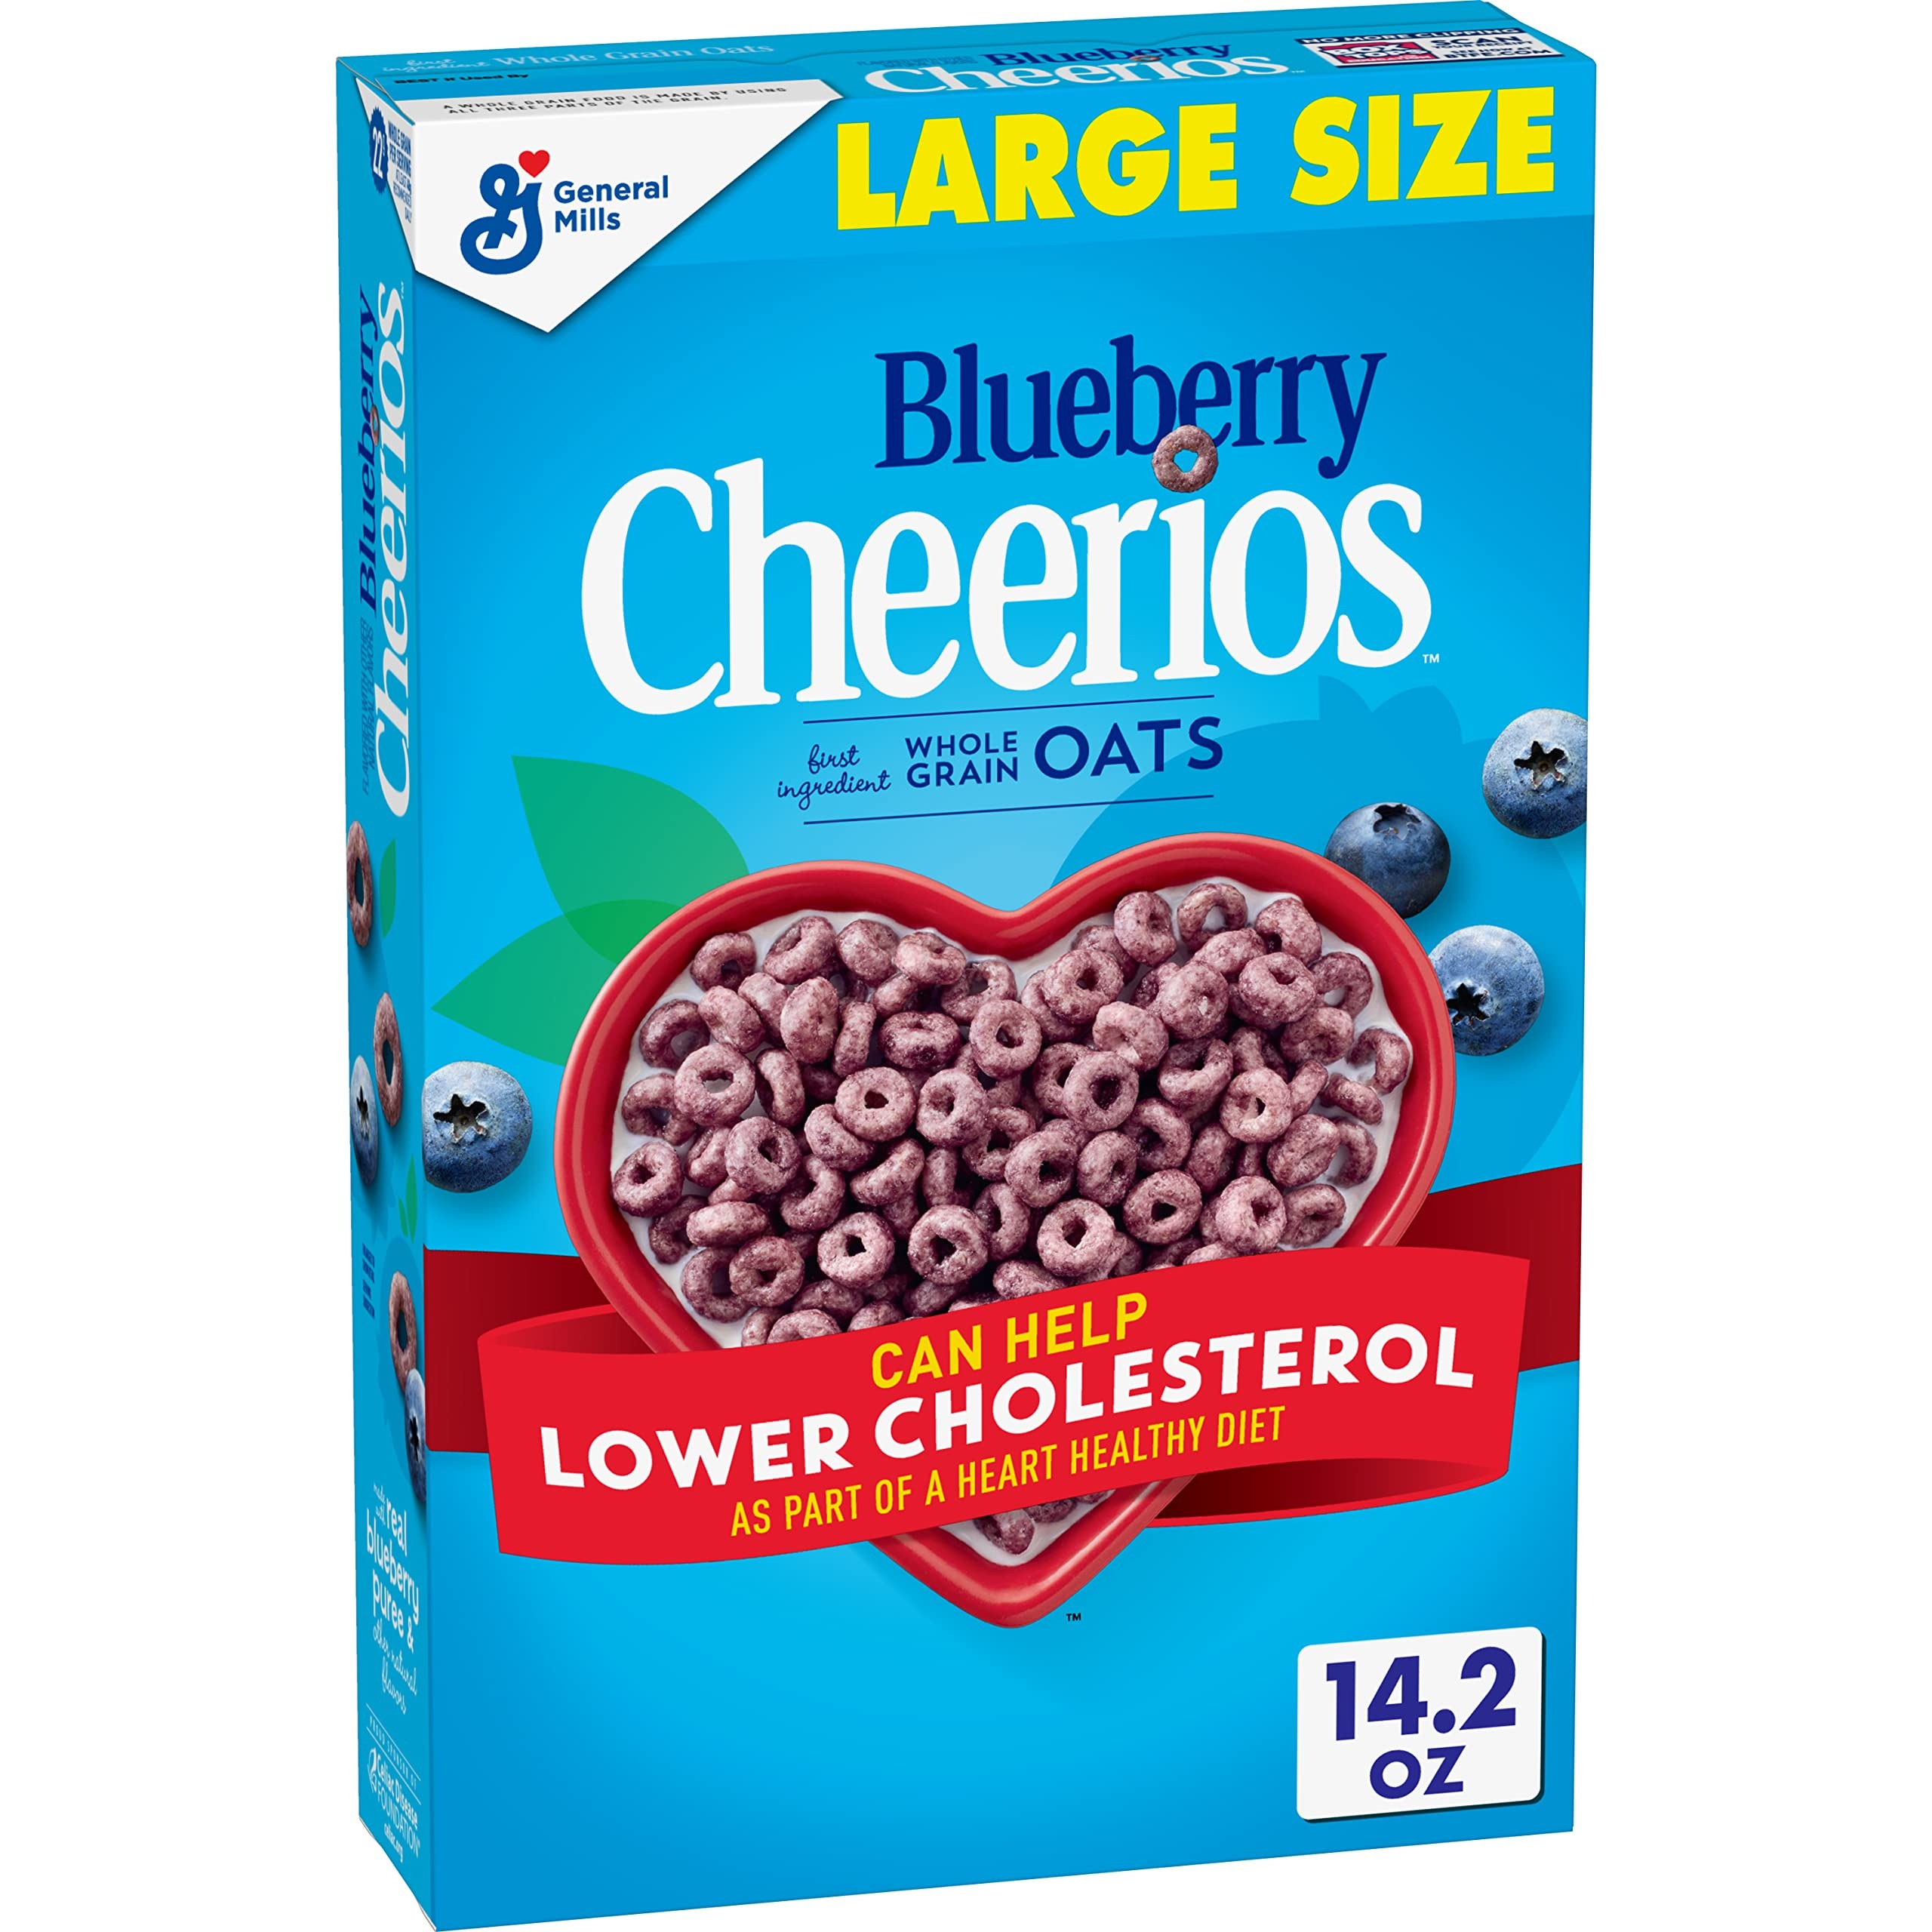
Item Name: Blueberry Cheerios, Heart Healthy Cereal, Large Size, 14.2 OZ
Bullet Point 1: The goodness of Cheerios with the delicious taste of blueberries
Bullet Point 2: Made with whole grain Os with real blueberry puree and other natural flavors
Bullet Point 3: Fruity cereal with whole grain oats as the first ingredient
Bullet Point 4: Toasted oat cereal to enjoy with milk as part of breakfast or munch on as gluten free snacks
Bullet Point 5: Contains: One 14.2 oz Large Size box of Blueberry Cheerios Heart Healthy Cereal
Value: 14.2
Unit: Ounce

Price: 6.99